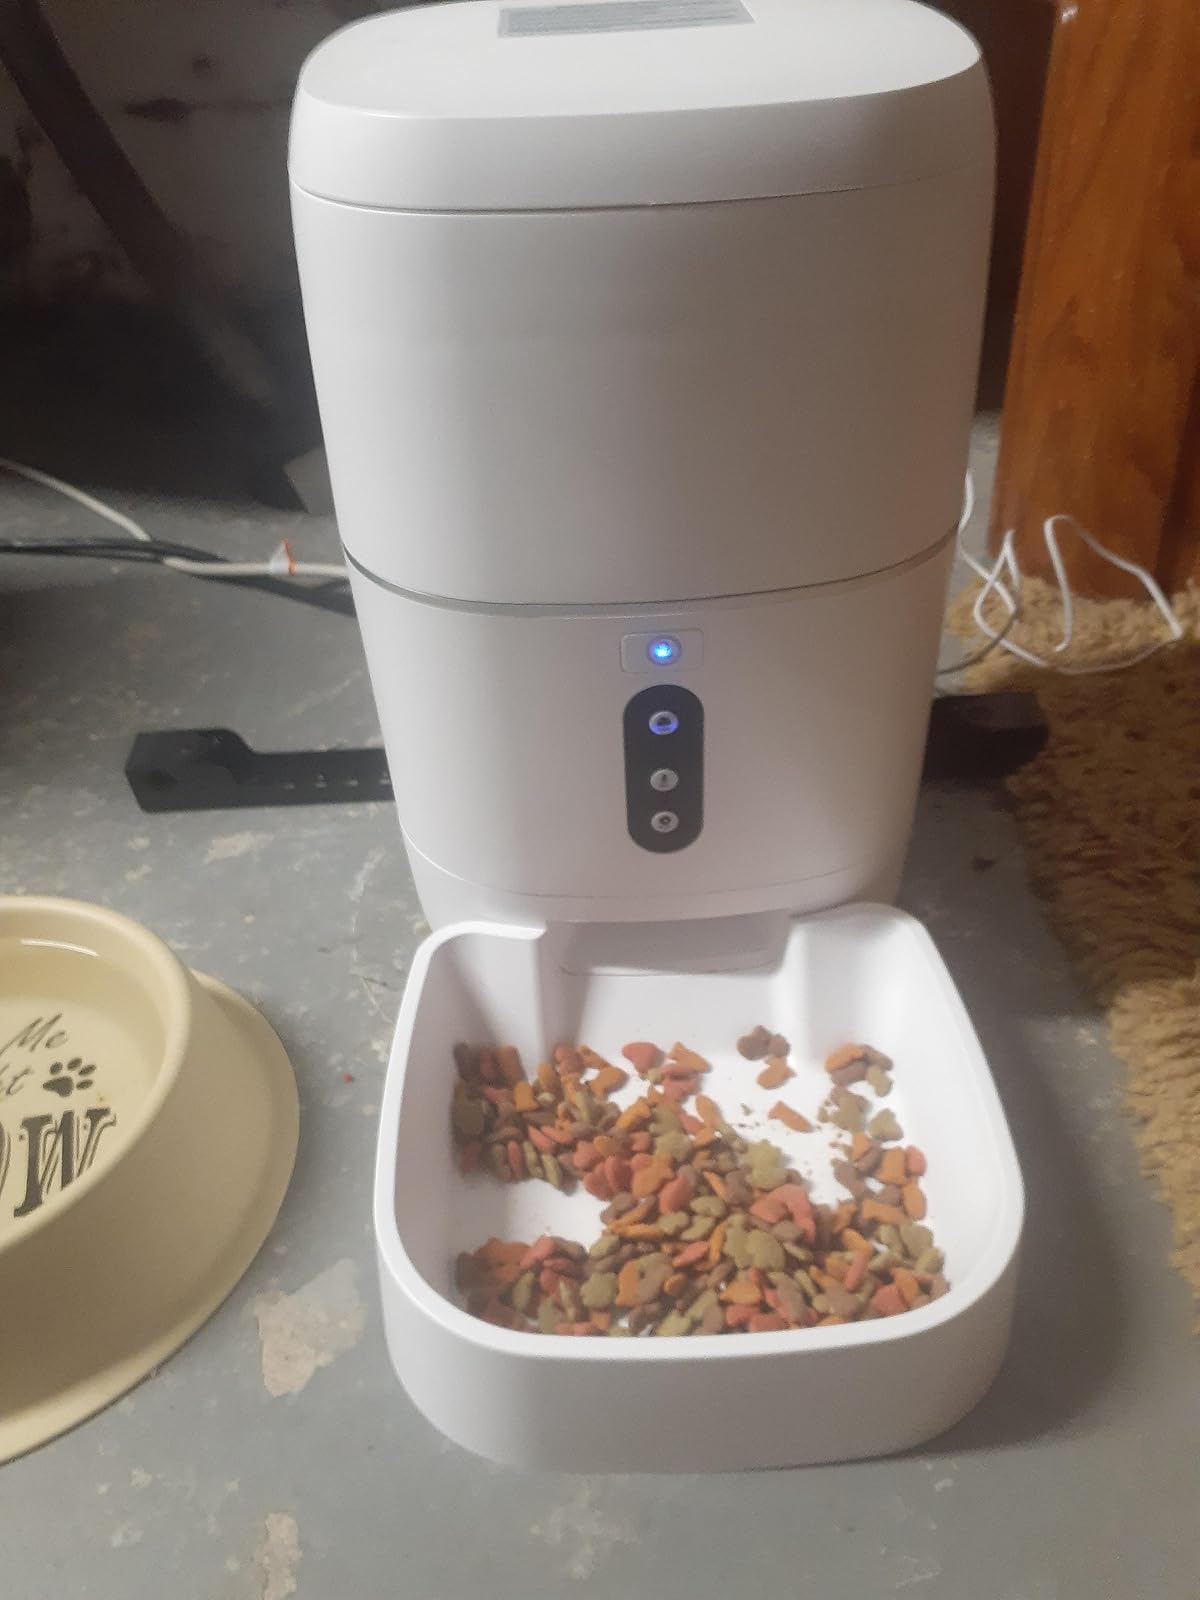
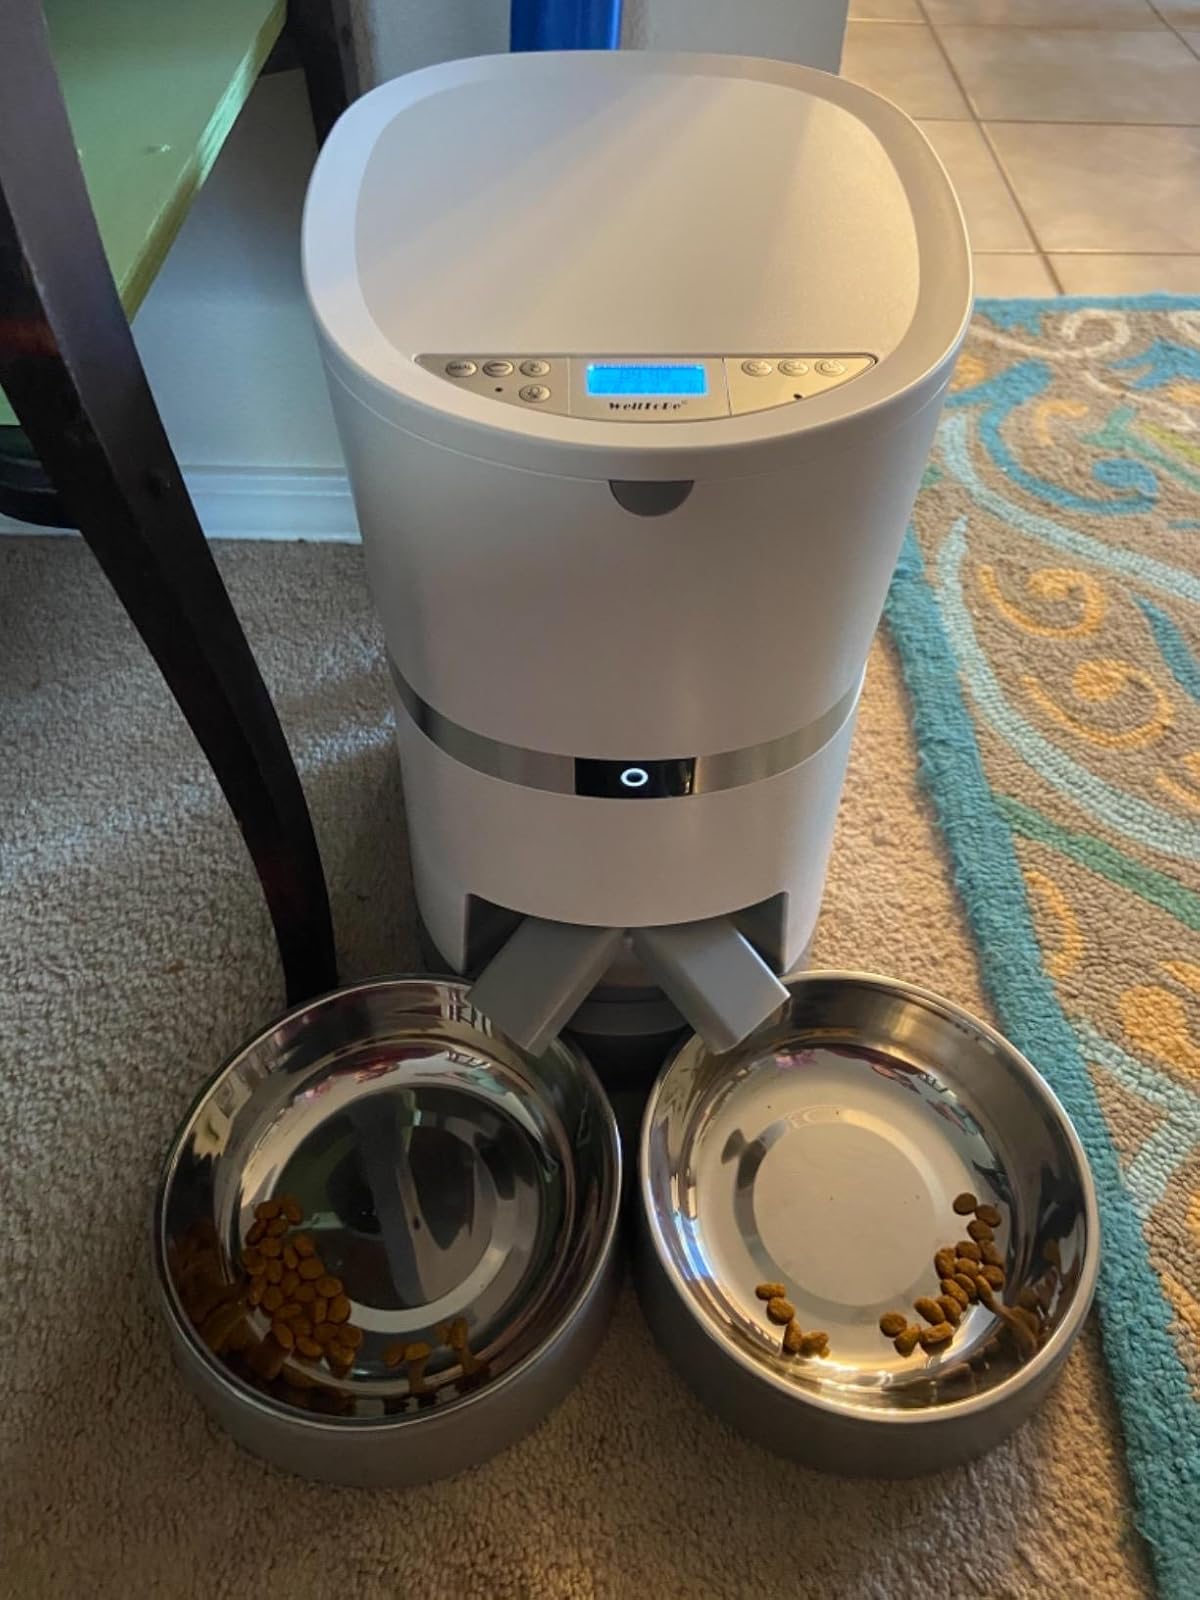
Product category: items_feeder
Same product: no